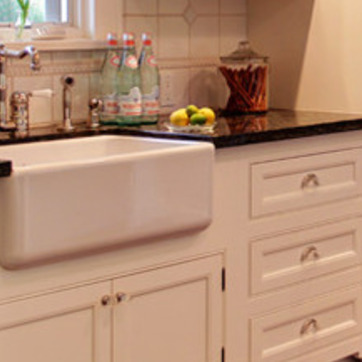
Material: ceramic